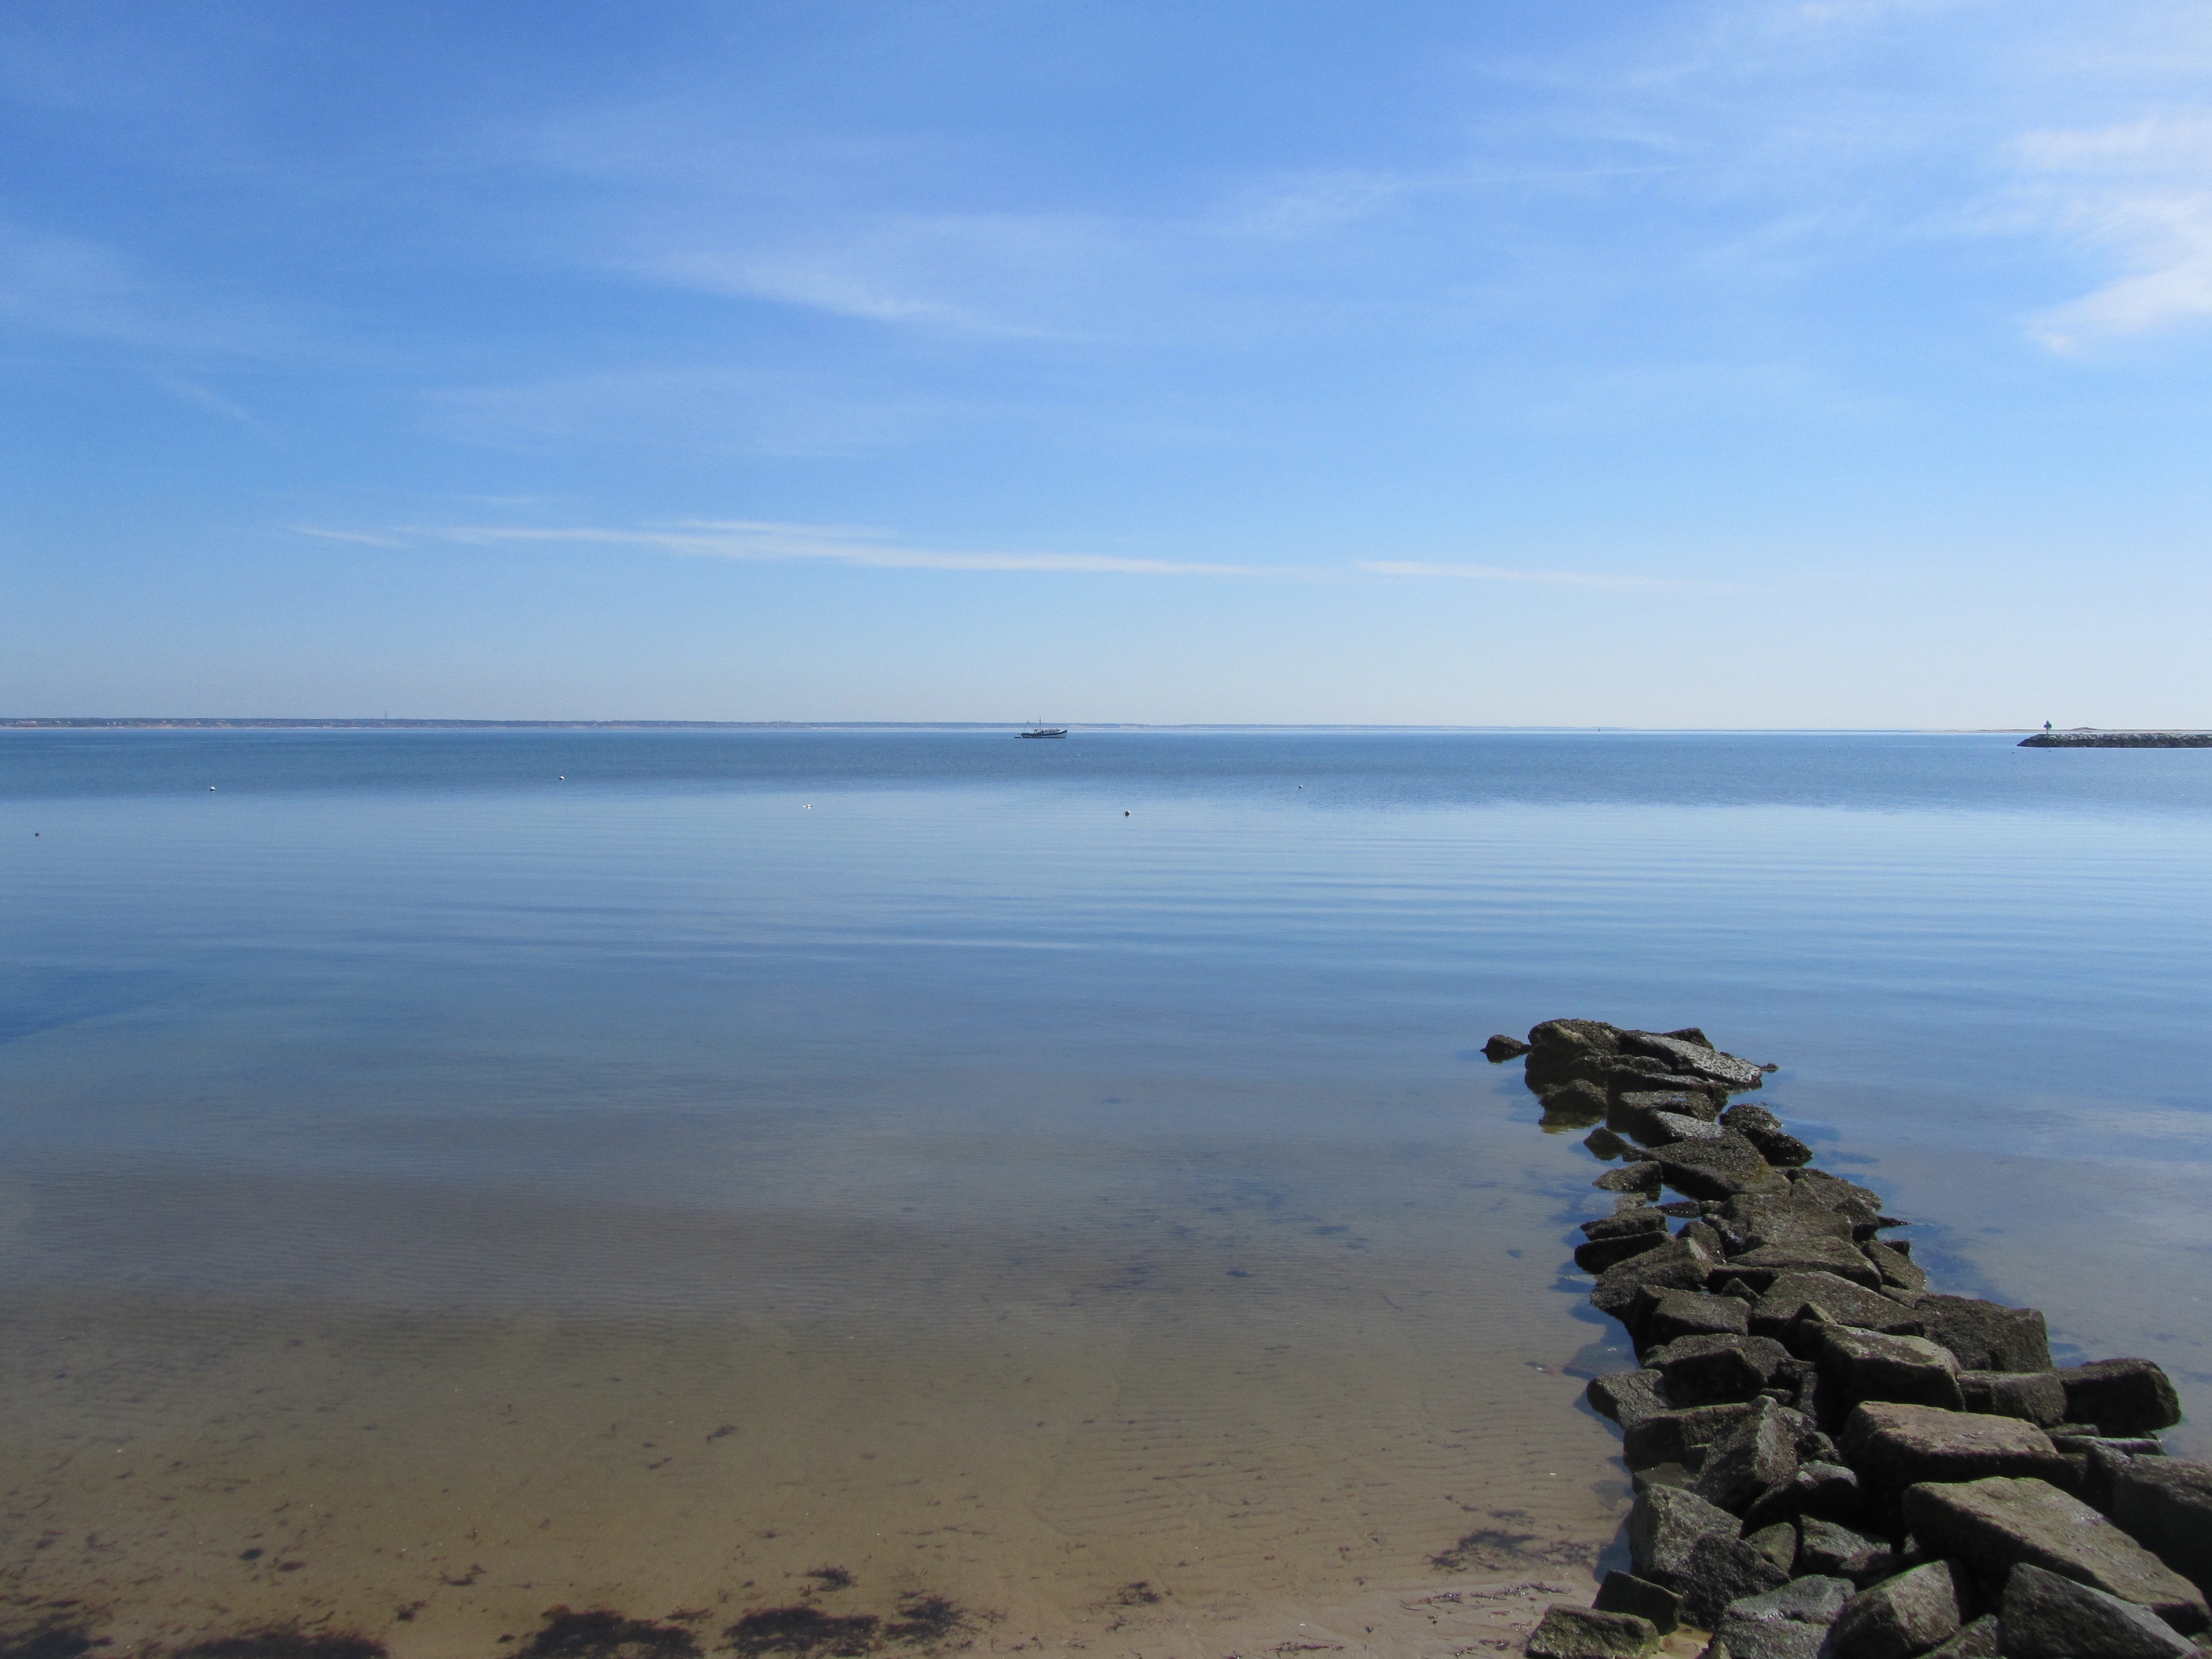
beach, sea, coast, sand, ocean, horizon, cloud, sky, shore, wave, lake, summer, dusk, reflection, scenic, scenery, bay, island, jetty, seashore, terrain, body of water, rocks, atlantic, habitat, cape, islet, massachusetts, cape cod, mudflat, natural environment